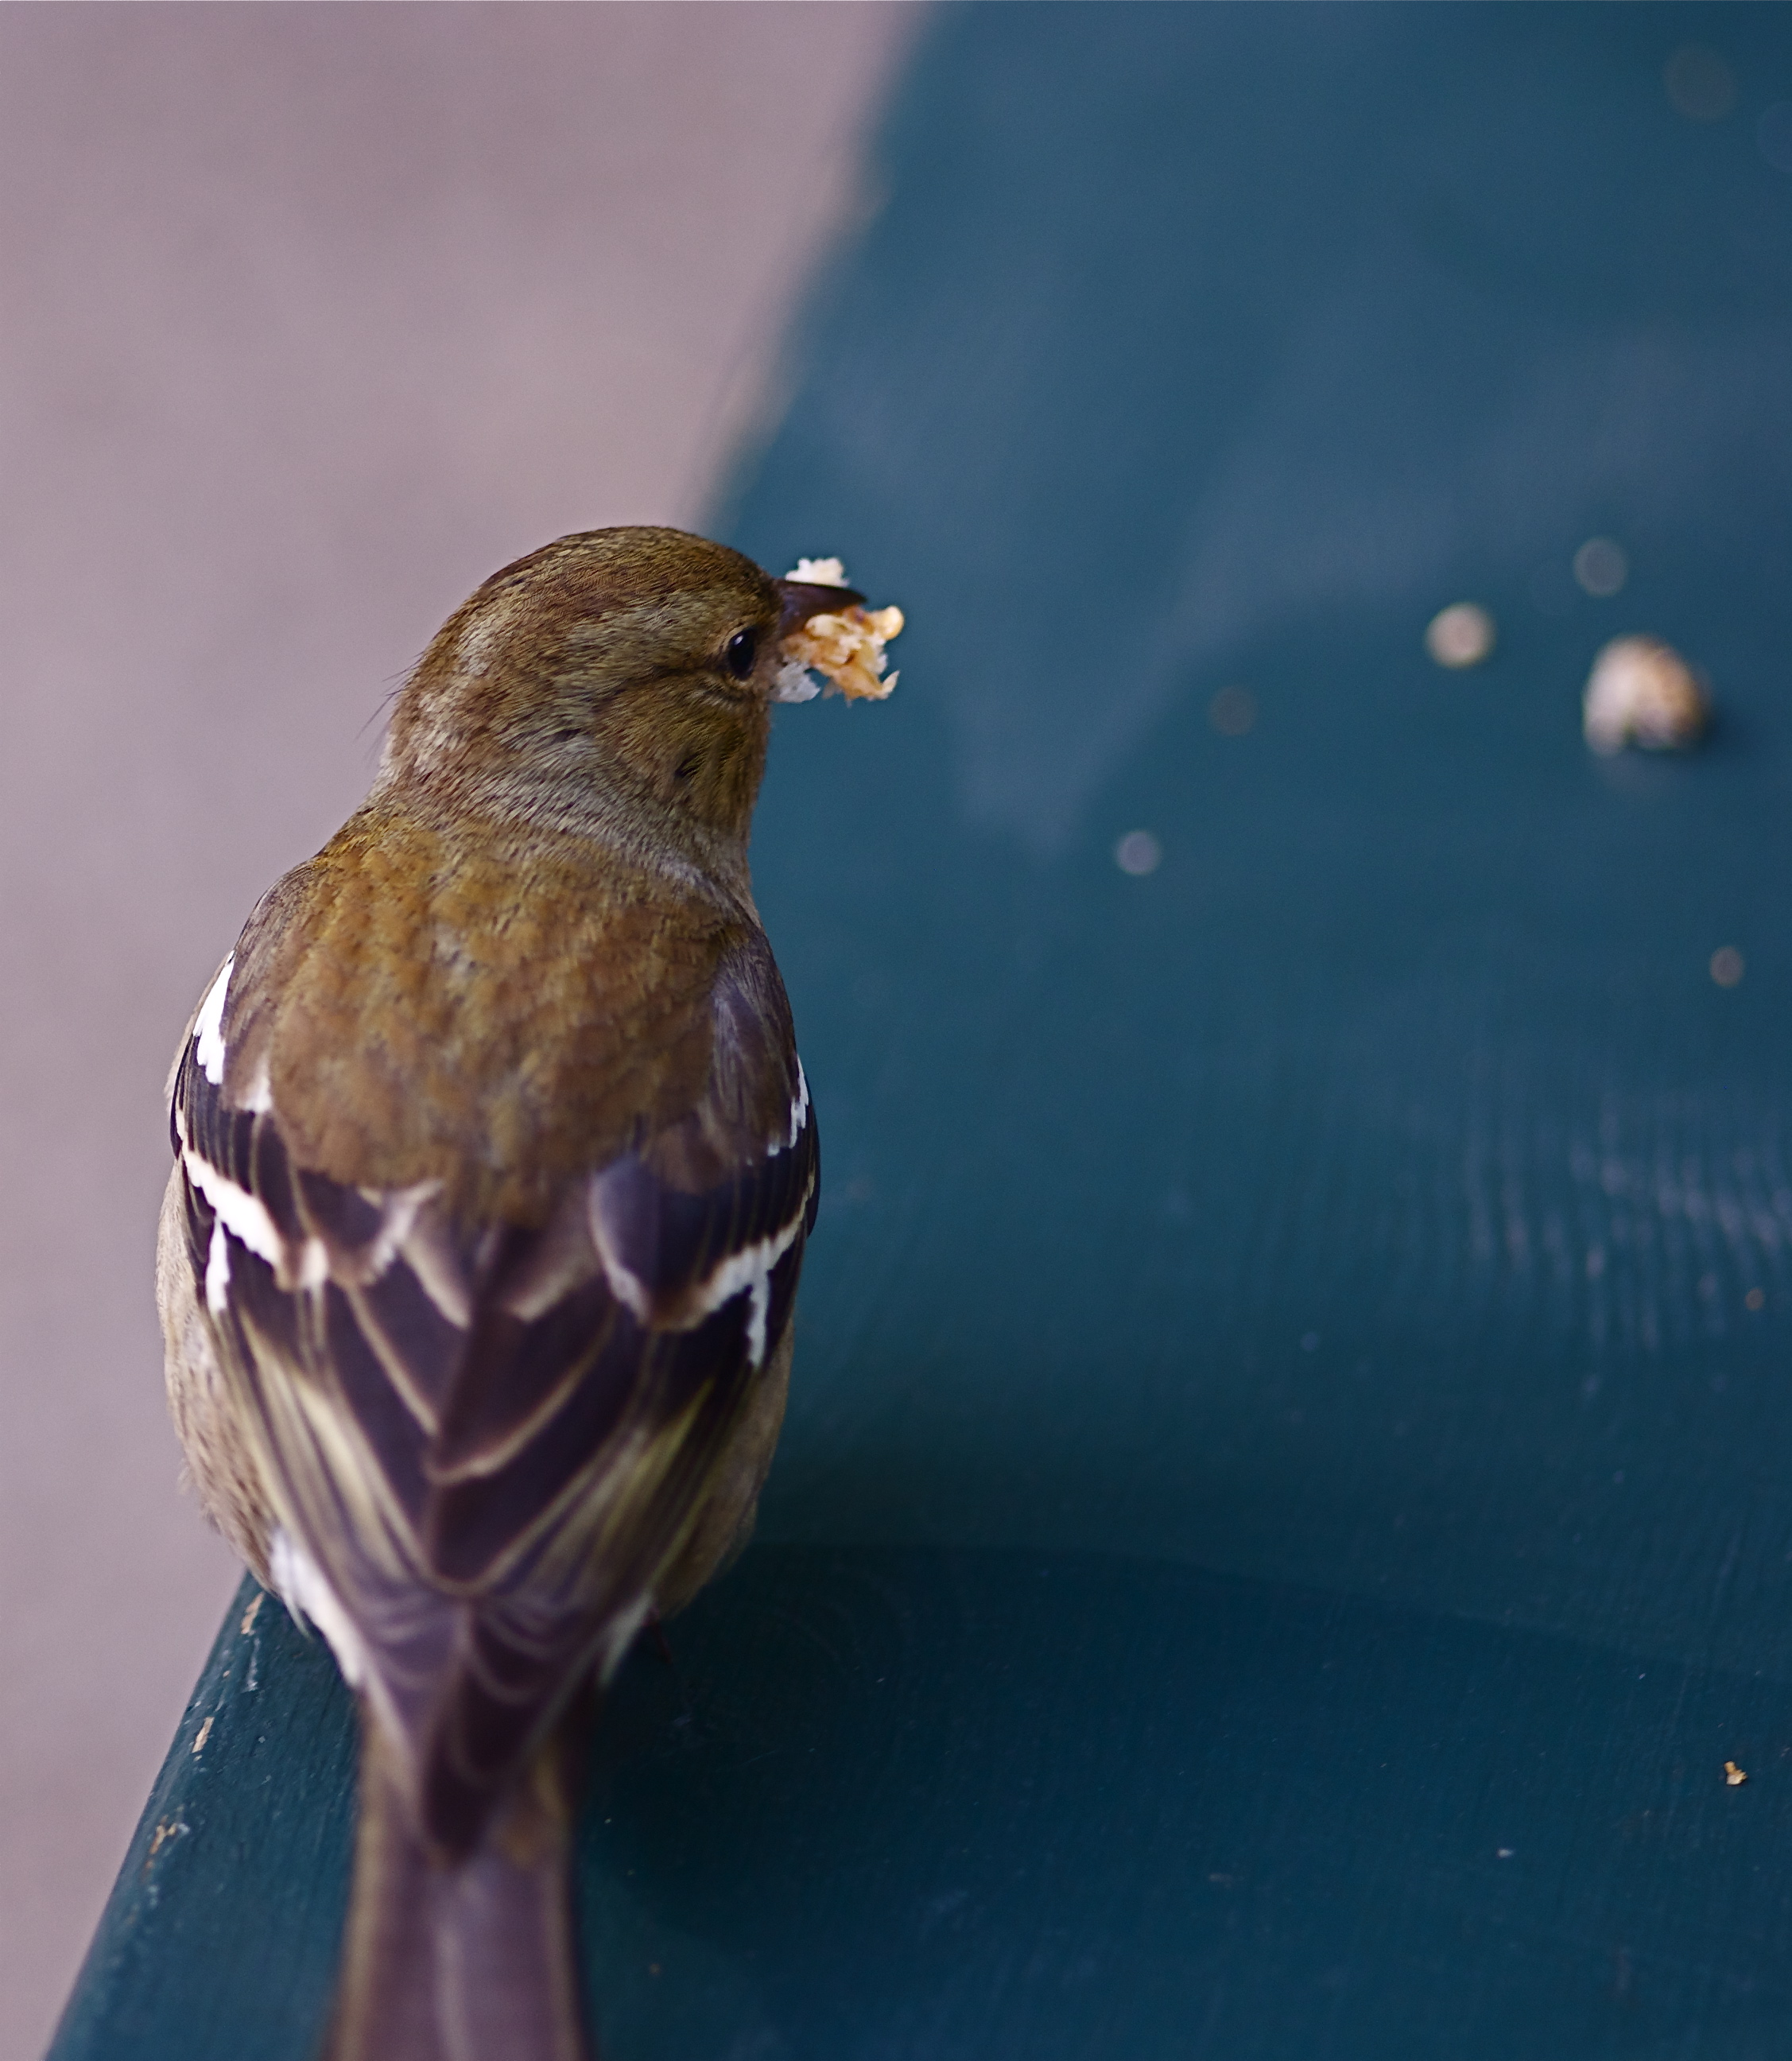
bird, bench, wildlife, green, beak, blue, yellow, eat, bread, fauna, close up, grey, wings, vertebrate, sparrow, finch, wren, hungry, macro photography, house sparrow, old world flycatcher, perching bird